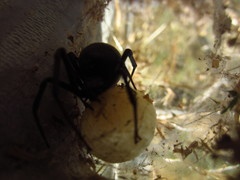
Species: Lactrodectus_hesperus